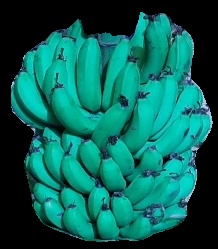
Variety: pachbale
Grade: grade2